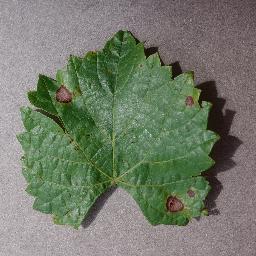
Label: Grape___Black_rot